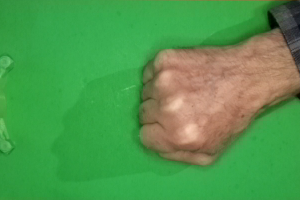
Label: rock